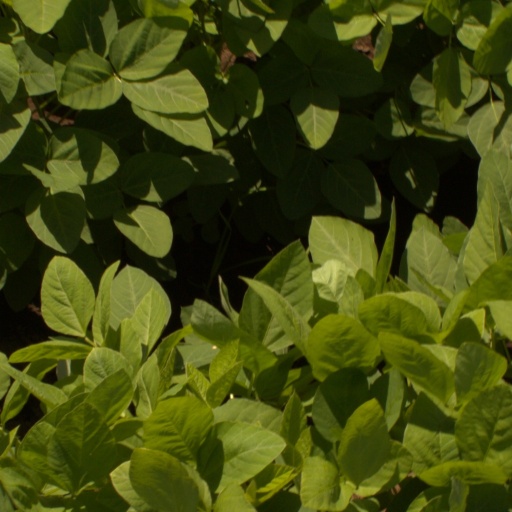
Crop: soybean